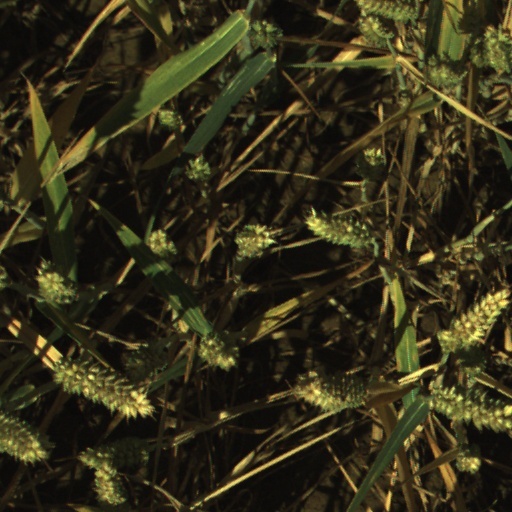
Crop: wheat